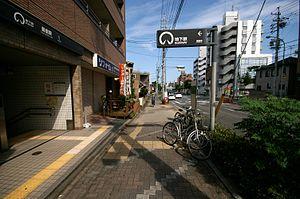
Tsurusato est une station du métro de Nagoya sur la ligne Sakura-dōri dans l'arrondissement de Minami à Nagoya.